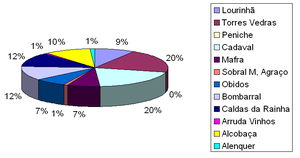
Diagramme Circulaire de la production de Pêra Rocha Dans la Région de L'Oeste en